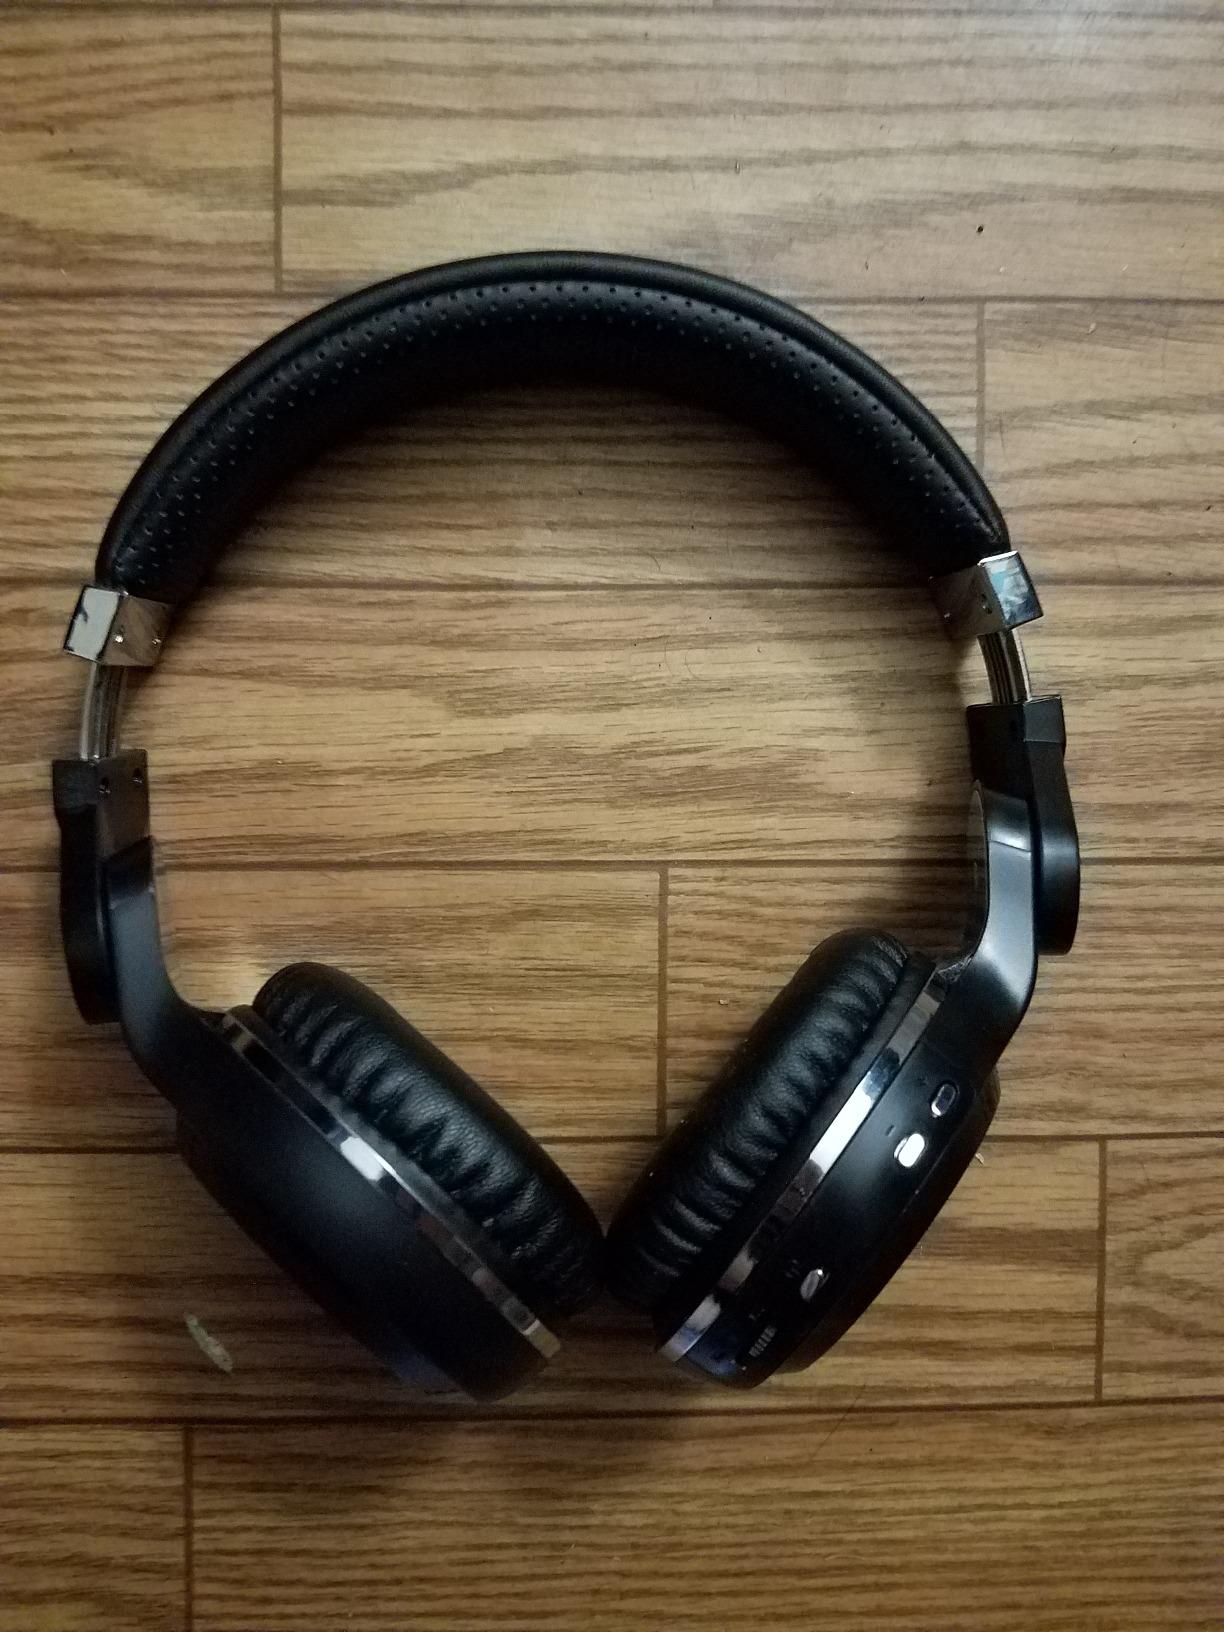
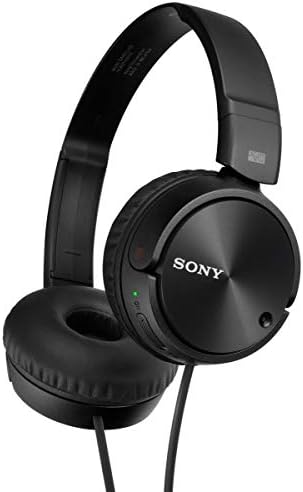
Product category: headphones
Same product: no